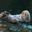
Label: otter